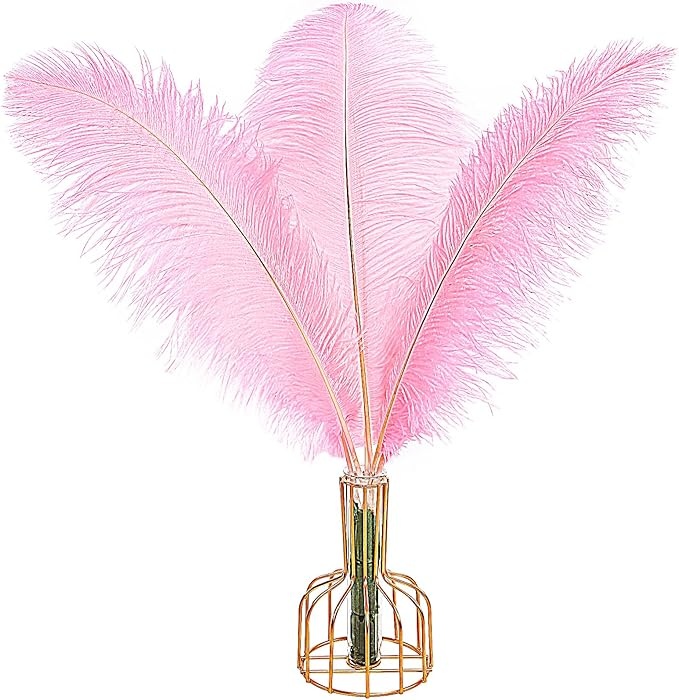
THARAHT 12PCS Ostrich Feathers Natural Bulk 14-16Inch(35-40cm) for Wedding Party Centerpieces Easter Gatsby Flower Arrangement and Home Decorate Ostrich Feathers,Pink
About This ❤️Cruelty-Free Feathers:These ostrich feathers are 100% genuine natural Ostrich Feathers.All feathers are collected after natural shedding.No plucking needed and no ostriches were harmed. And all of our feather items have been professionally cleaned, steamed and sanitized to perfection.Which are very safe and hygienic, please rest assured to buy and use. ❤️Natural Feathers:The features of natural feathers are soft in texture, plump and elegant, with good hand feel, excellent thermal insulation performance, and ostrich feathers are the only feathers that do not have static electricity.Various colors and sizes allowing it to easily be applicable various occasions, which can be perfectly integrated into your life, and add a touch of strong color to your life. ❤️ Applications: Bulk feathers are perfect for wedding centerpiece, thanksgiving craft, feather garland,cake top decor ,Gatsby Party,masquerade decor etc. Luxurious feathers will make your party more beauty and romantic. Of course, if you are a craft lover, the feather are ideal materials for crafts accessory, they can be used to make quill pens,dream catchers, earrings, necklaces,boutonnieres,decorative accessories for clothing and hats etc,which can make your handmade stand out. ❤️Daily care: If there is dust on the feathers, simply move the feathers to remove the dust. It mustn't be washed with water. You can store the feathers in a cardboard box or a paper tube to ensure the feather's ductility. Natural ostrich feathers sometimes have static electricity，or if the feathers are deformed during storage, you can soften the feathers by placing them on top of water vapor to automatically restore their suppleness. <br>❤️After Service:If for any reason you are unhappy with any product by us, please do not hesitate to contact us by e-mail.We will do our very best to solve your problem swiftly and efficiently.<br> <br>Friendly tip:Since each feather is a natural feather,there will be differences in the shape,and there ostrich feathers are naturally slightly curved,the length is subject to straightening measurement,purely manual measurement,there may be an error of about 2-5cm,please be considerate.<br> Overview Color : Pink Material : ostrich feather Brand : THARAHT Number of Pieces : 12 Manufacturer : THARAHT
Brand: THARAHT
Category: Arts & Entertainment > Hobbies & Creative Arts > Arts & Crafts > Art & Crafting Materials > Embellishments & Trims > Feathers > Ostrich Feathers